Nikolay Alexeyev

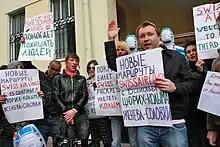
Alexeyev's first authorised protest in Moscow. Picketing of Swiss Air Lines office on 1 October 2010

For five years Alexeyev was the applicant of all public events of Moscow Prides as well as several other public LGBT manifestations in Moscow, Ryazan and Tambov. He was only once allowed by the authorities to demonstrate.